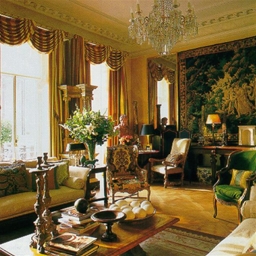
Room type: livingroom